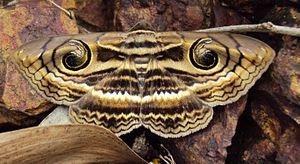
Spirama est un genre de lépidoptères nocturnes de la famille des Noctuidae.